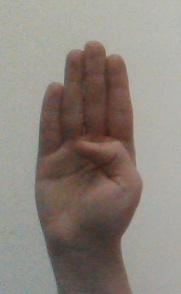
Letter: kaaf